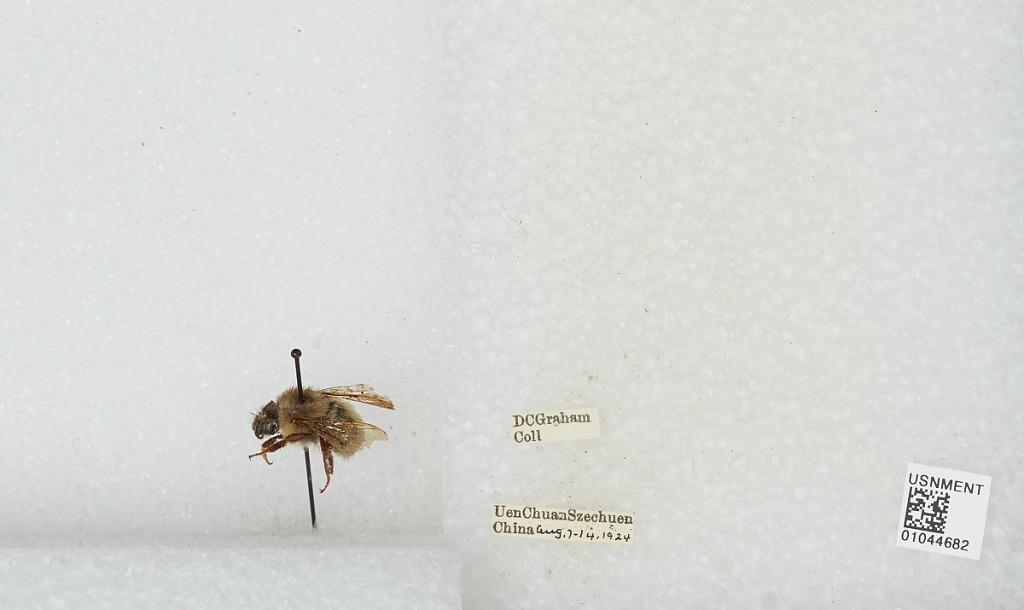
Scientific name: Bombus sp.
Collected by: D. Graham
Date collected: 1924-8-7
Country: China
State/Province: Sichuan
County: Wenchuan Xian
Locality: Wenchuan